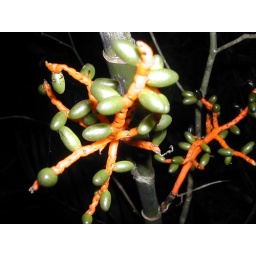
flower in the rain forest